The Sarah Jane Adventures

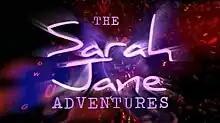

The Sarah Jane Adventures is a British science fiction television programme that was produced by BBC Cymru Wales for CBBC, created by Russell T Davies, and starring Elisabeth Sladen. The programme is a spin-off of the long-running BBC science fiction programme "Doctor Who" and is aimed at a younger audience than "Doctor Who". It focuses on the adventures of Sarah Jane Smith, an investigative journalist living in Ealing, London, who, as a young woman, had numerous adventures across time and space with the Doctor. Following Sladen's death in 2011, the BBC confirmed that the show would not return for a sixth series.